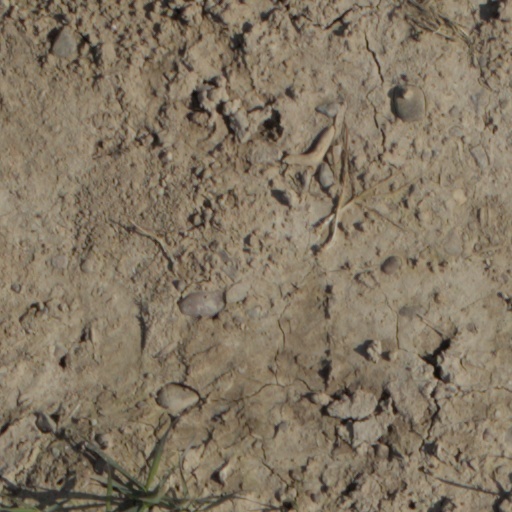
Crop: wheat